Gatlinburg, Tennessee

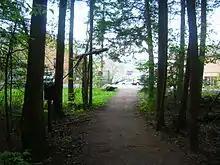
Gatlinburg Trail entering Gatlinburg from the Great Smoky Mountains National Park

Extensive logging in the early 1900s led to increased calls by conservationists for federal action, and in 1911, Congress passed the Weeks Act to allow for the purchase of land for national forests. Authors such as Horace Kephart and Knoxville-area businesses began advocating for the creation of a national park in the Smokies that would be similar to Yellowstone or Yosemite in the Western United States. With the purchase of in the Little River Lumber Company tract in 1926, the movement quickly became a reality.